Platform Panic

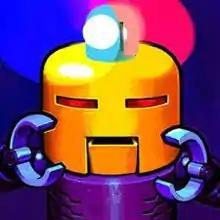

Platform Panic is a platform game for iOS and Android. It was developed and published by British studio Nitrome and was released on December 17, 2014. The goal is to navigate throughout the levels, avoiding the various enemies and spikes. The game is inspired by platform games from the fourth generation of video game consoles. The game received generally positive reviews and reactions from critics.